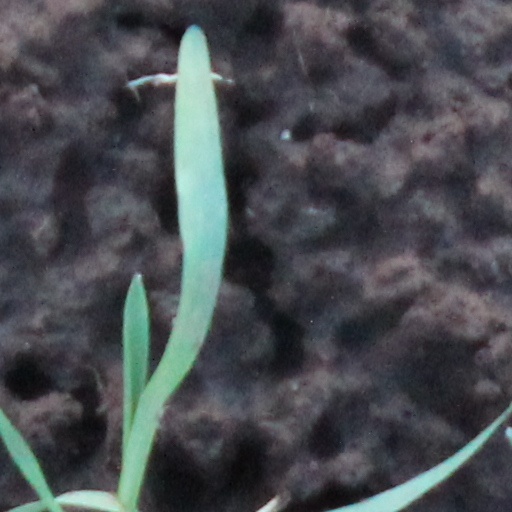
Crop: wheat